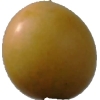
Label: cherry_wax